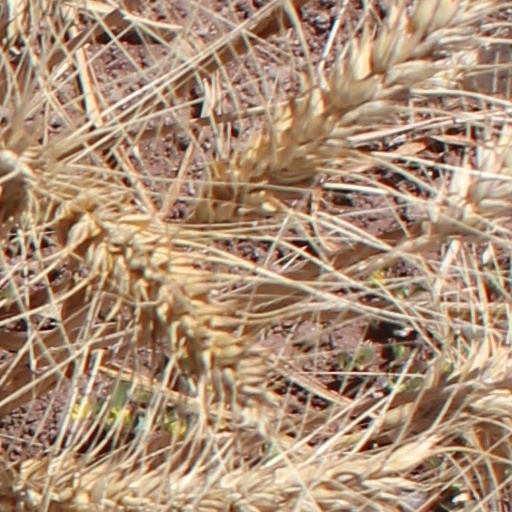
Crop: wheat